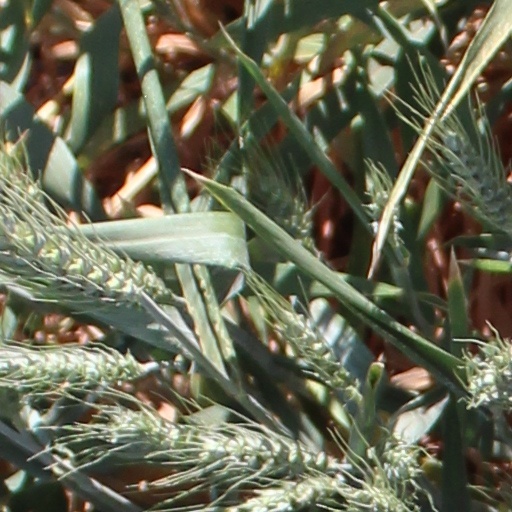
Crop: wheat